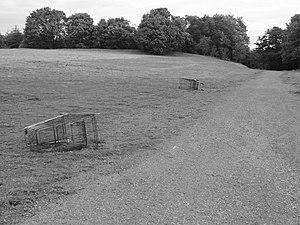
Terril n° 81A dit 5 de Lens Ouest, Fosse n° 5 - 5 bis de la Compagnie des mines de Lens, Lens, Pas-de-Calais, Nord-Pas-de-Calais, France.
La fosse nᵒ 5 - 5 bis dite Saint-Antoine ou Antoine Scrive-Labbe de la Compagnie des mines de Lens est un ancien charbonnage du Bassin minier du Nord-Pas-de-Calais, situé à Avion. Les travaux de la fosse nᵒ 5 commencent en 1872, et sont marqués par les fortes venues d'eau. La fosse commence à extraire en 1875 dans des installations dites luxueuses. Les terrils nᵒˢ 81 et 81A, 5 de Lens Est et 5 de Lens Ouest, sont édifiés de part et d'autre de la fosse. Un puits nᵒ 5 bis est ajouté à une vingtaine de mètres au sud-est en 1898. La fosse est détruite durant la Première Guerre mondiale. Elle est reconstruite suivant le style architectural des mines de Lens d'après-guerre. Elle est également endommagée durant la Seconde Guerre mondiale, à cause de sa proximité avec les installations ferroviaires.